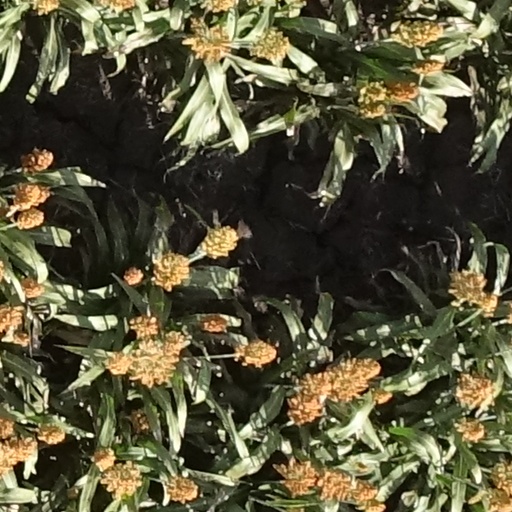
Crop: sorghum